Coimbatore Medical College

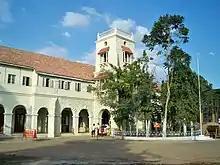
Coimbatore Medical College Hospital located on Trichy Road was built in 1909

The Government Headquarters Hospital near the Coimbatore Railway Junction is attached to the college and has been converted to a teaching medical institution. The college was affiliated to Madras University and was later transferred to Bharathiar University. Subsequently, it was affiliated to Tamil Nadu Dr. M.G.R. Medical University.